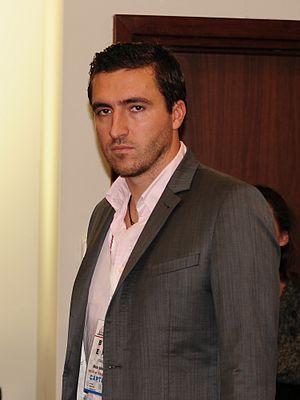
Sébastien Mazé, né à Paris le 8 février 1984, est un joueur d'échecs français.